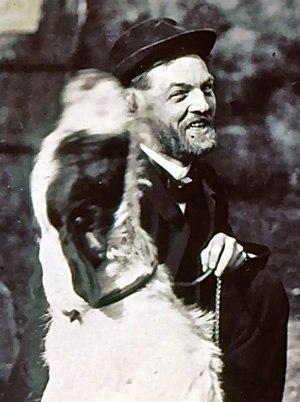
Josef Kaspar Sattler
Josef Kaspar Sattler, né le 20 juillet 1867 à Schrobenhausen, et mort le 12 mai 1931 à Munich, est un peintre, dessinateur et graveur allemand, associé au mouvement Jugendstil, et ayant enseigné à Strasbourg. Il fut membre du cercle de Saint-Léonard.